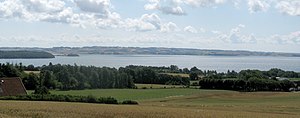
Kalø Vig
Kalø Vig set fra Ugelbølle, med Kalø Slotsruin, og Mols Bjerge i baggrunden
Kalø Vig set fra vest ved Uggelbølle, med Kalø Slot og Mols Bjerge
Kalø Vig er den nordlige ende af Århusbugten fra Skæring Strand mod nordøst til enden ved Kalø Slotsruin neden for Rønde. Mod øst ligger Mols Bjerge og den næsten runde Knebel Vig, der sammen med Begtrup Vig mod syd danner halvøen Skødshoved, der er den sydøstlige afgrænsning af Kalø Vig.